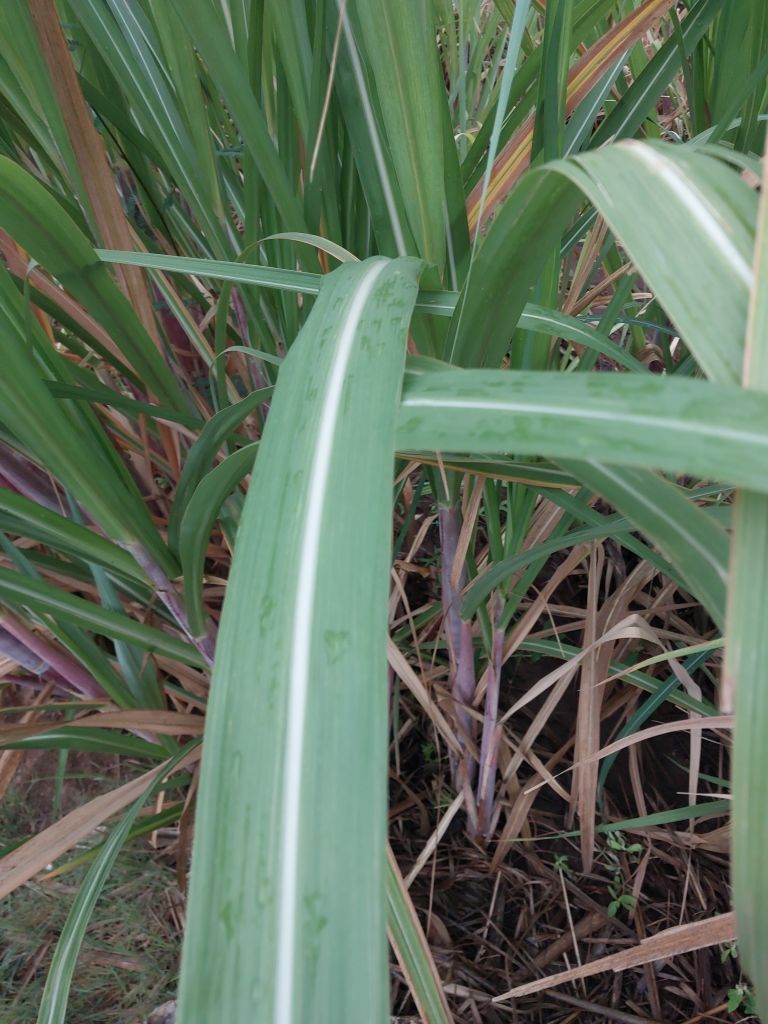
Label: Healthy